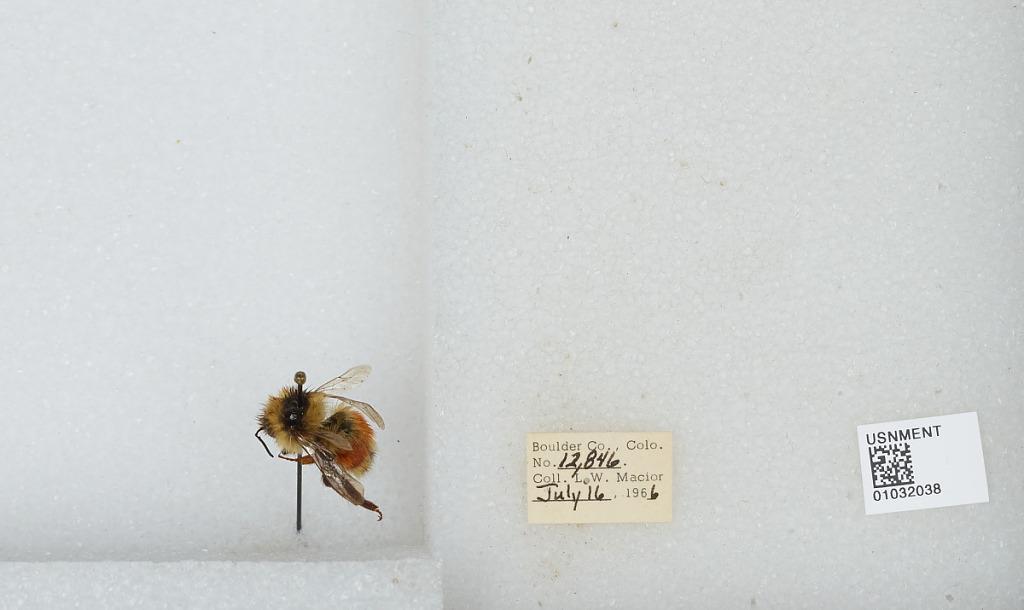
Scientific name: Bombus (Pyrobombus) sylvicola Kirby
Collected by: L. Macior
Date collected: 1966-7-16
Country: United States
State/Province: Colorado
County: Boulder
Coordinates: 40.0722, -105.584